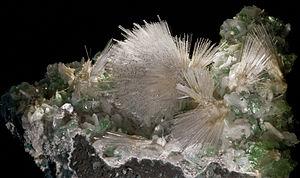
Natrolite (Blanc) et Fluorapophyllite-(K) (vert) - Nasik District, Maharashtra, Inde (24x14cm)
La natrolite est une espèce minérale du groupe des silicates, sous-groupe des tectosilicates, famille des zéolites, de formule Na₂.2H₂O ; pouvant contenir des traces de calcium et de potassium.